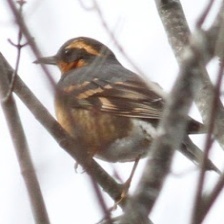
Species: VARIED THRUSH
Scientific name: IXOREUS NAEVIUS